National Rural Letter Carriers' Association

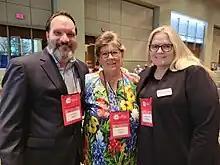
State Presidents Brian McKee of Arkansas, Vickie Lovings of Texas & Delonna Callaway of Oklahoma at the 2023 convention

On July 3, 2012, the postal service & NRLCA agreed to create the Rural Route Evaluated Compensation System (RRECS). From January 2013 to June 2018, a panel of engineers, consisting of Ken Mericle, Don Ratliff & Luis Martín-Vega, began developing an automated system that captured daily counts of work activities (whereas the evaluated pay system was originally based upon a 2 week count). Count data is also captured from mapping software developed by the project. Mapping captures the line of travel for each route, plus the distances of mailstops, mailboxes and direct door delivery stops associated with each customer address. These mapped locations are used to calculate walking and driving distances.